Dobrich

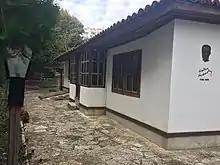
Museum of Yordan Yovkov

The settlement was founded for a second time in the 16th century by the Turkish merchant "Hacıoğlu Pazarcık", whose name it bore until 1882. According to Ottoman data from 1646–1650, there were over 1,000 houses in the city, about 100 shops, three inns, three Turkish baths, twelve mosques and twelve schools. From the 17th to the 19th century, the city developed as a handicraft, trade and agricultural centre, being famous for its weaving, homespun tailoring, coppersmith's trade, leather-work and agricultural products, such as wheat, linseed, wool and cheese. At the beginning of the 19th century, the city's population reached 12,000, many of whom refugees from eastern Bulgaria after the Russo-Turkish Wars. The cultural appearance of the city was also formed. The first Orthodox church was built in 1843. The city was liberated from the Ottoman Empire on 27 January 1878 and renamed Dobrich on 19 February 1882.